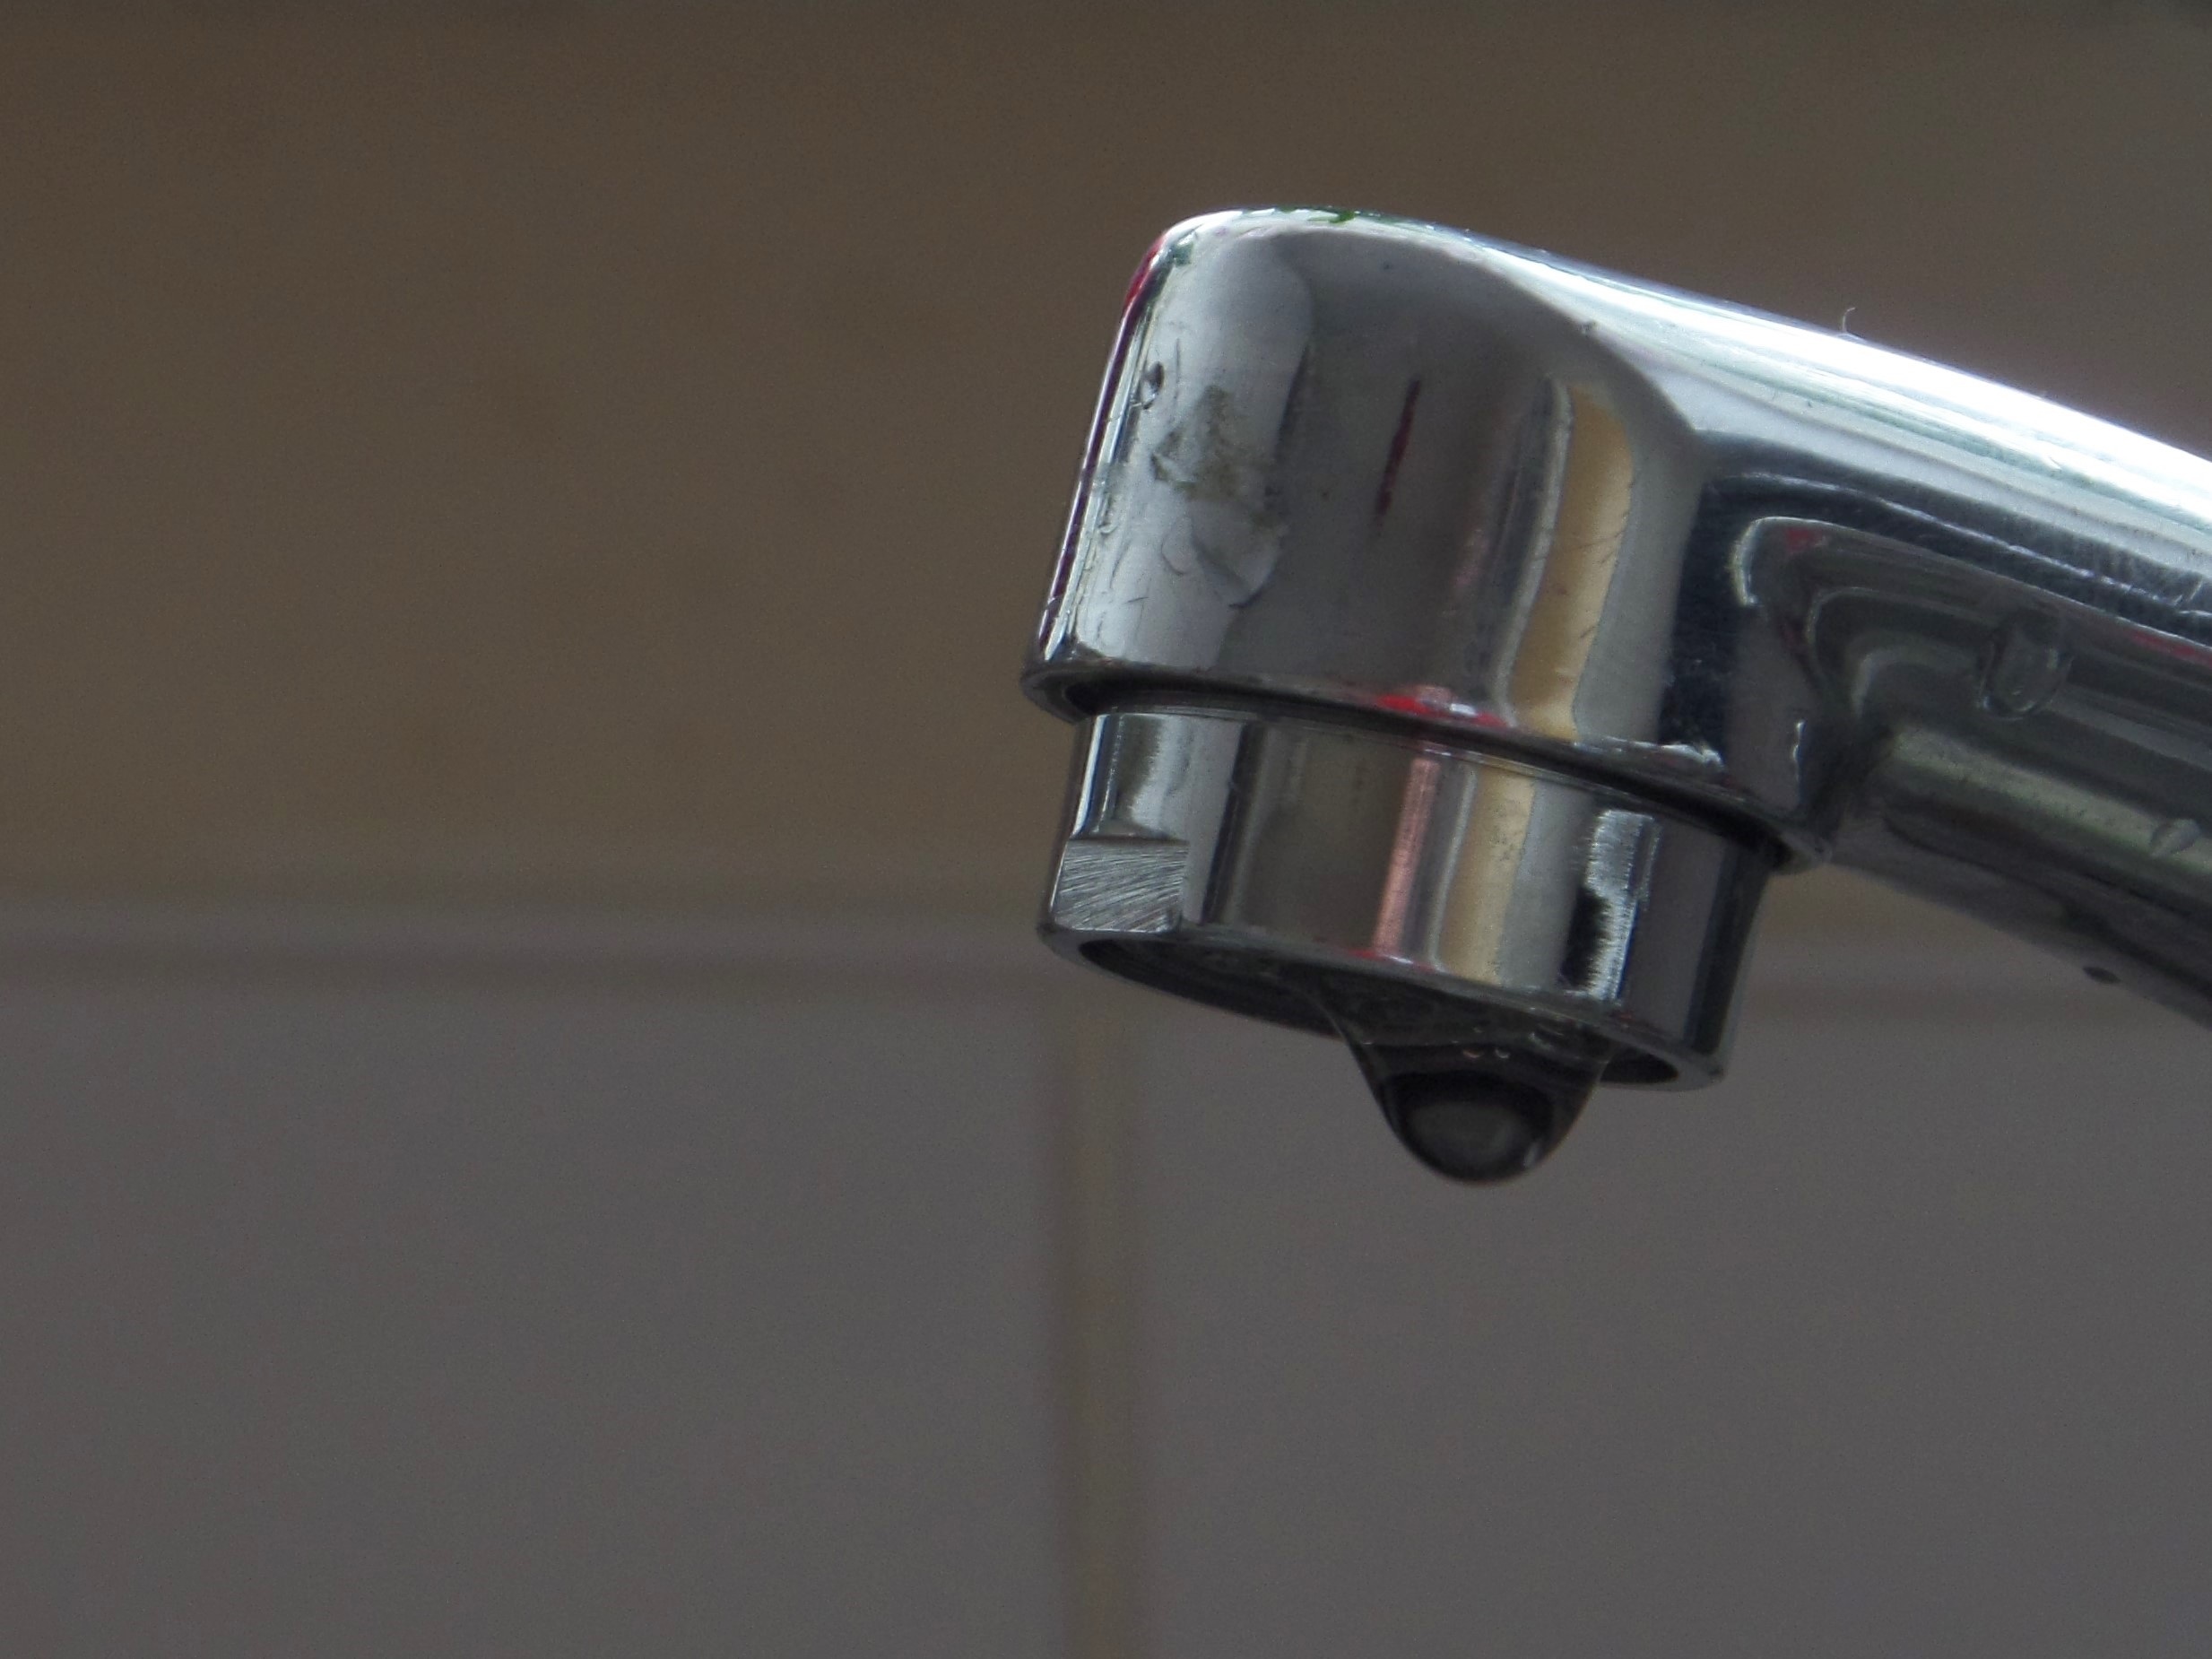
hand, water, light, metal, lighting, tap, silver, faucet, cleaning, dripping water, automotive exterior